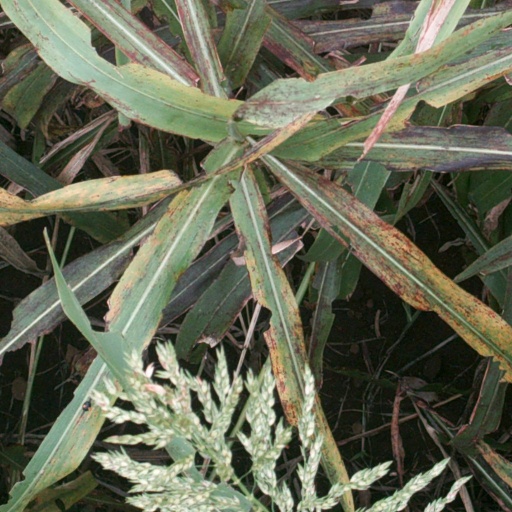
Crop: sorghum